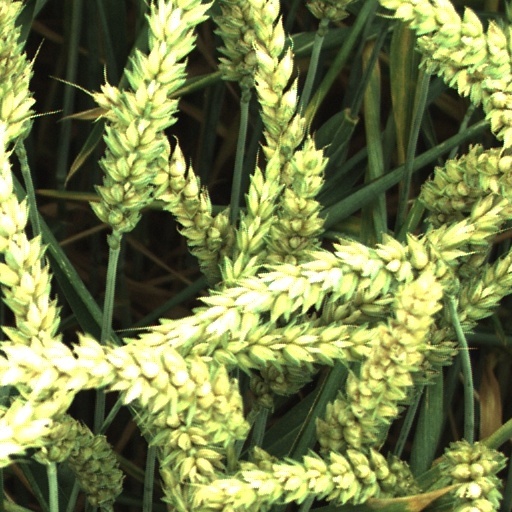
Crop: wheat